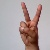
The image shows a hand gesture representing the letter 'V' in Indian Sign Language.